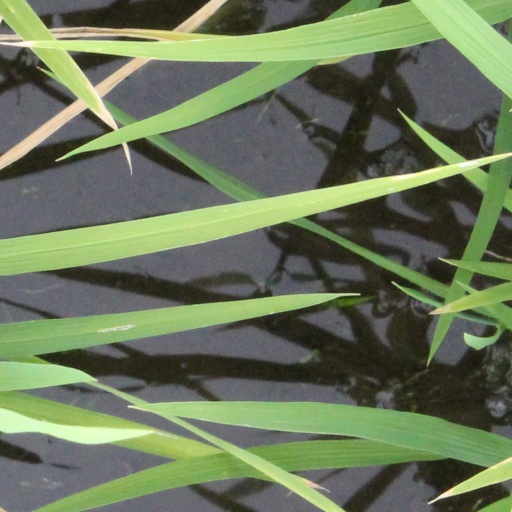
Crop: rice